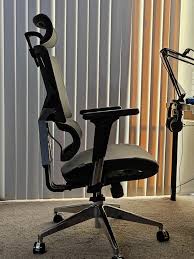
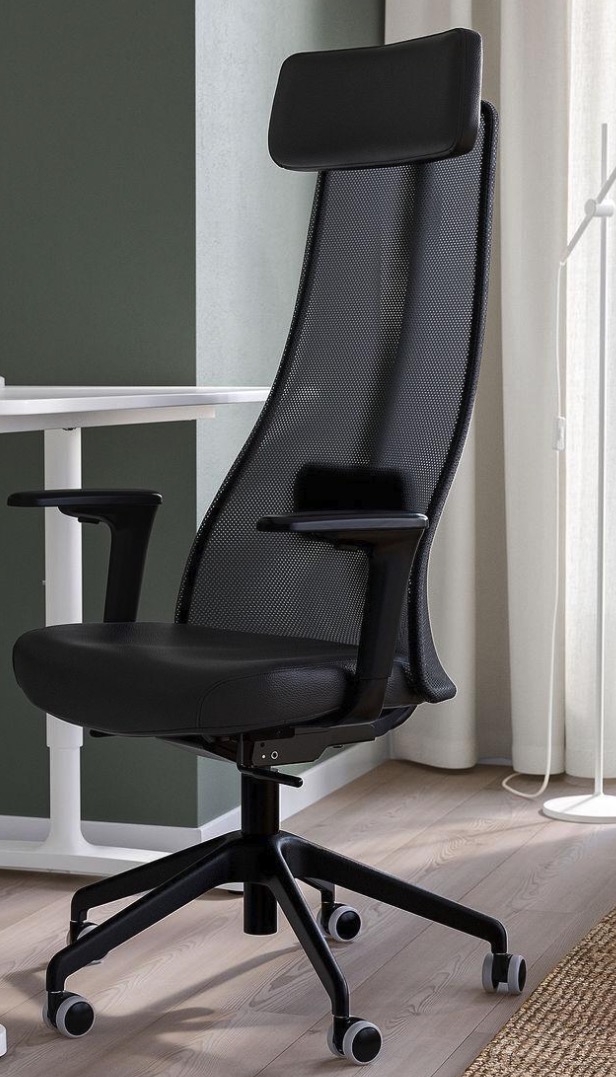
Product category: items_chair
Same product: no